Kamzy Gunaratnam

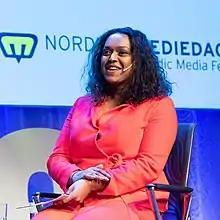
Gunaratnam in 2019

Kamzy Gunaratnam (born Khamshajiny Gunaratnam, Tamil: கம்சாயினி குணரத்தினம் ("Kamcāyiņi Kuṇarattiņam") in Jaffna, Sri Lanka on 27 March 1988) is a Norwegian politician for the Labour Party. She served as Oslo’s deputy mayor from 2015 to 2021. Gunaratnam was nominated in second place on the Labour Party's general election list for Oslo, in the 2021 parliamentary elections for the Storting, which she won.